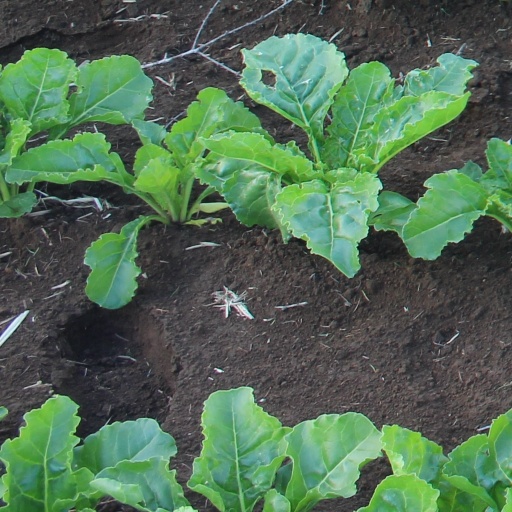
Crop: sugar beet